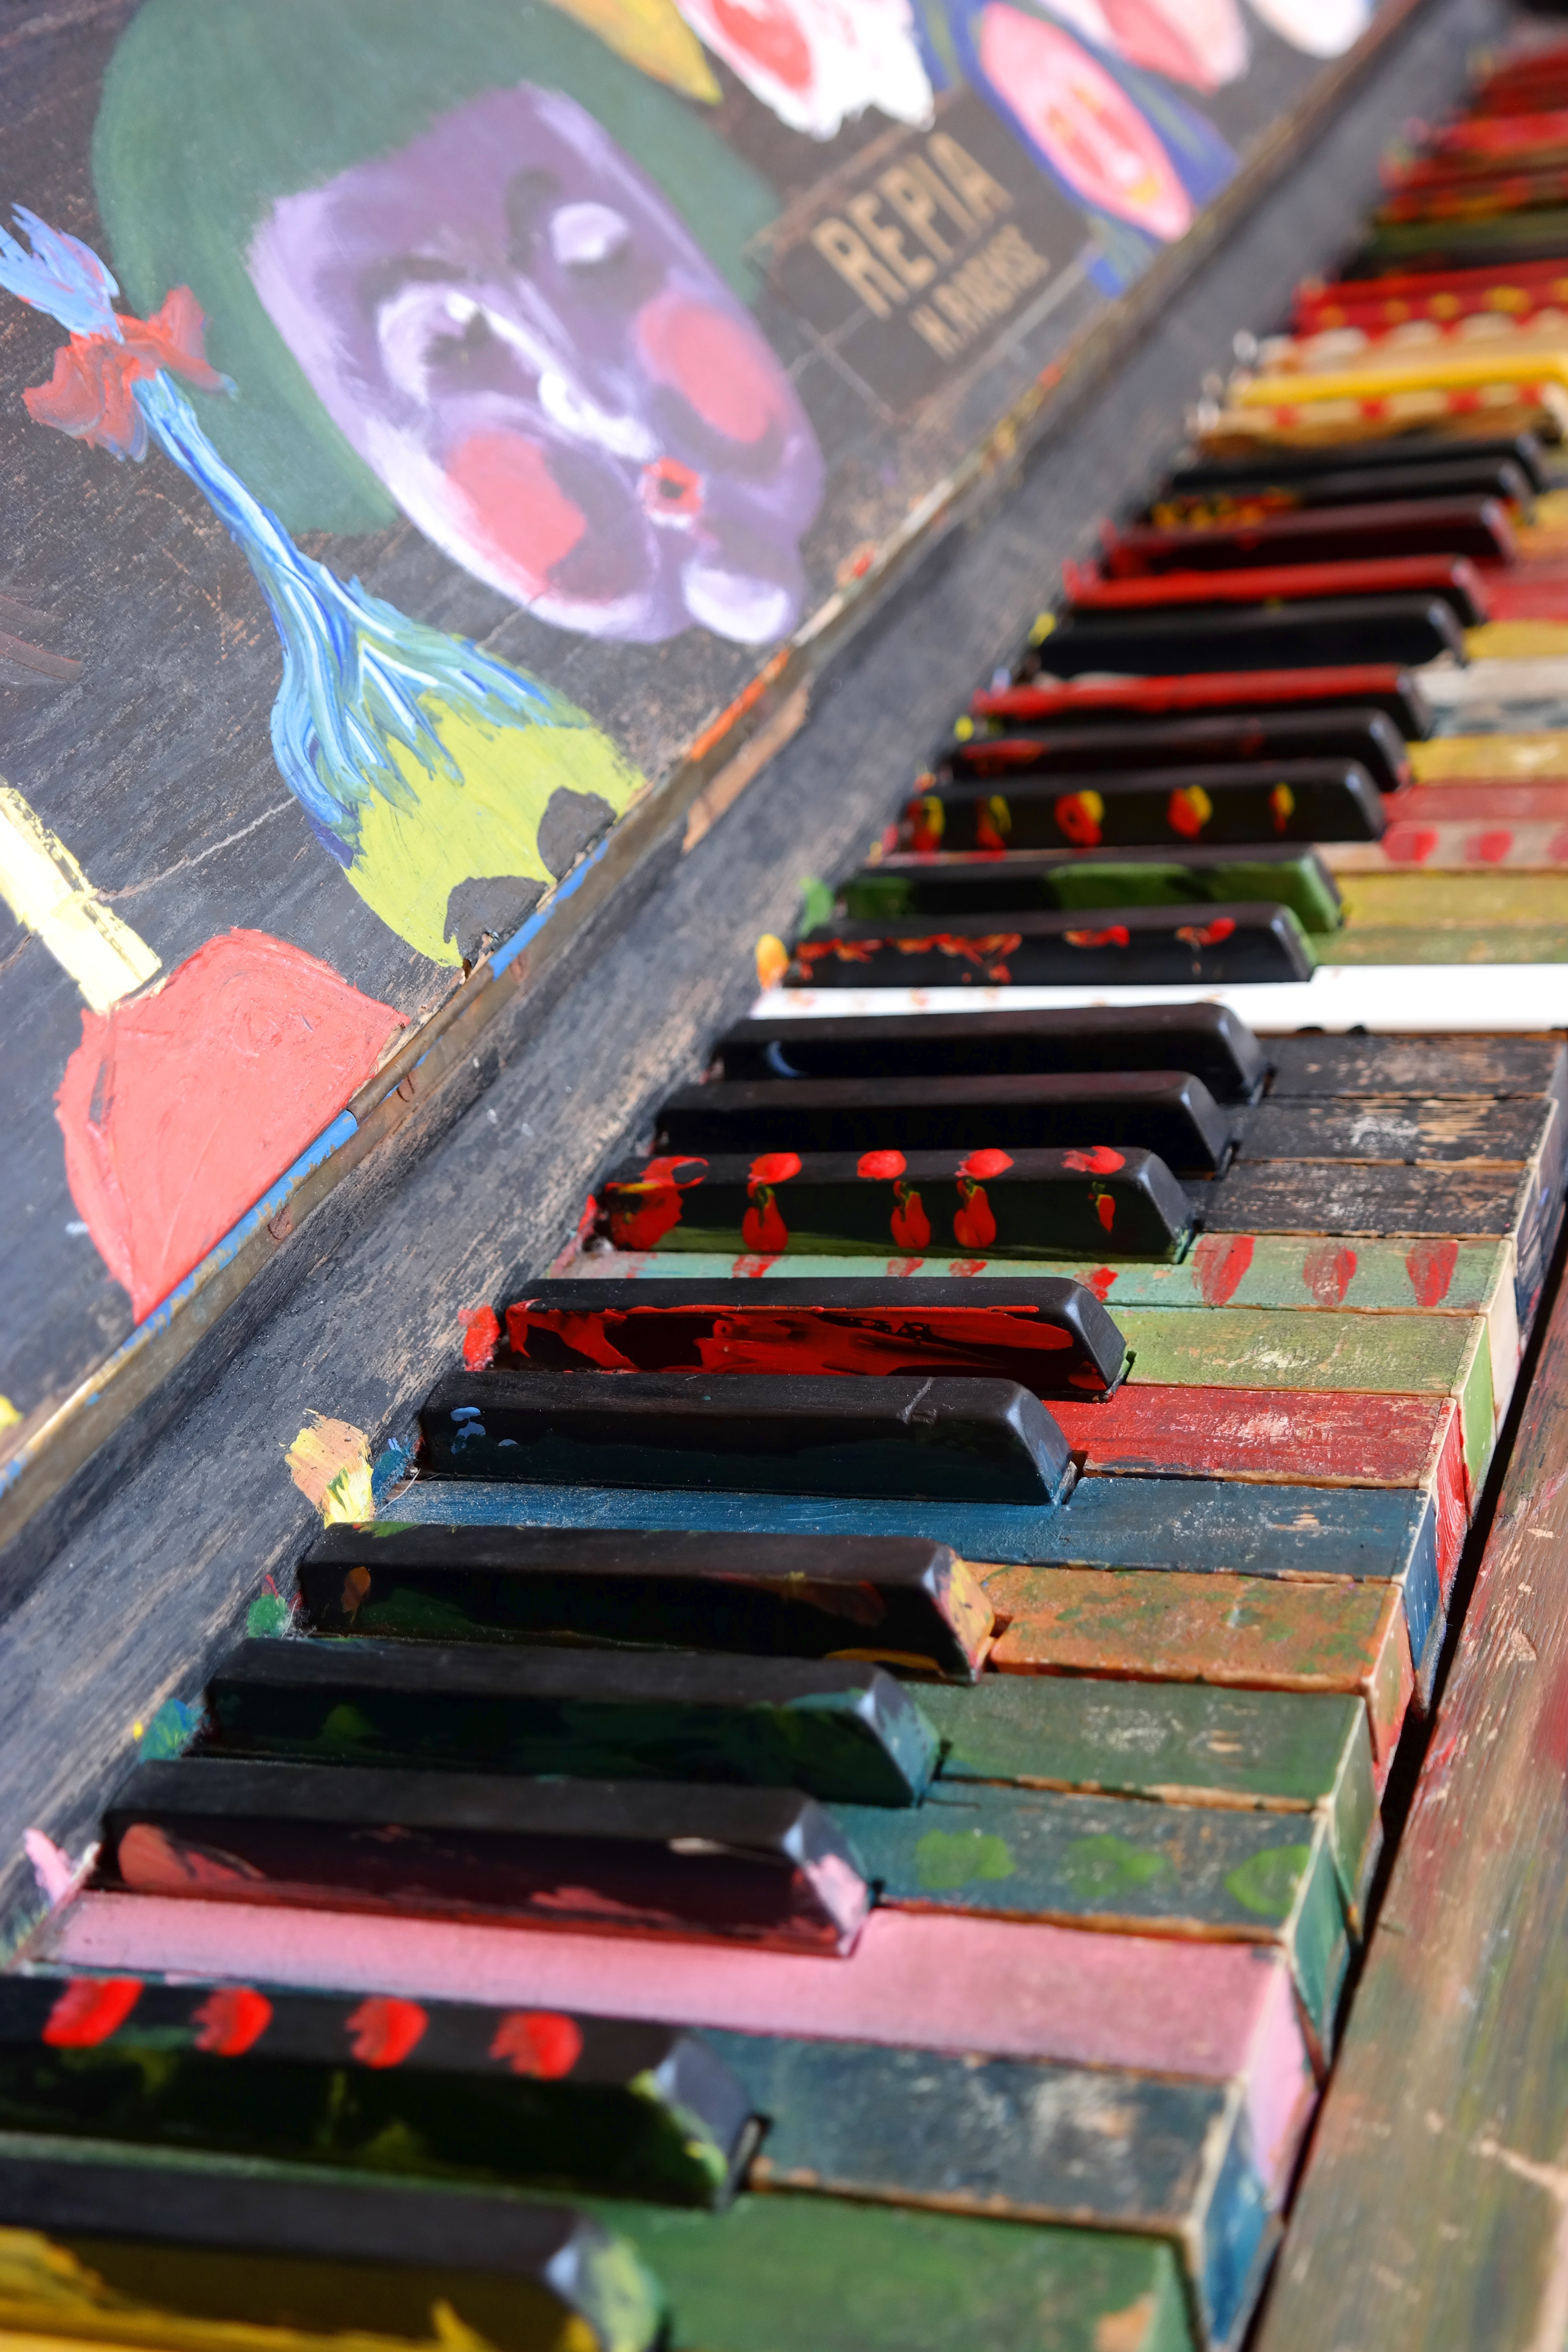
music, color, instrument, piano, paint, colorful, musical instrument, art, keys, painted, play piano, piano keyboard, piano keys, playing the piano